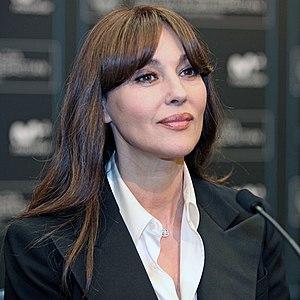
Monica Bellucci /ˈmɔːnika belˈlutt͡ʃi/, née le 30 septembre 1964 à Città di Castello, est une actrice et mannequin italienne.